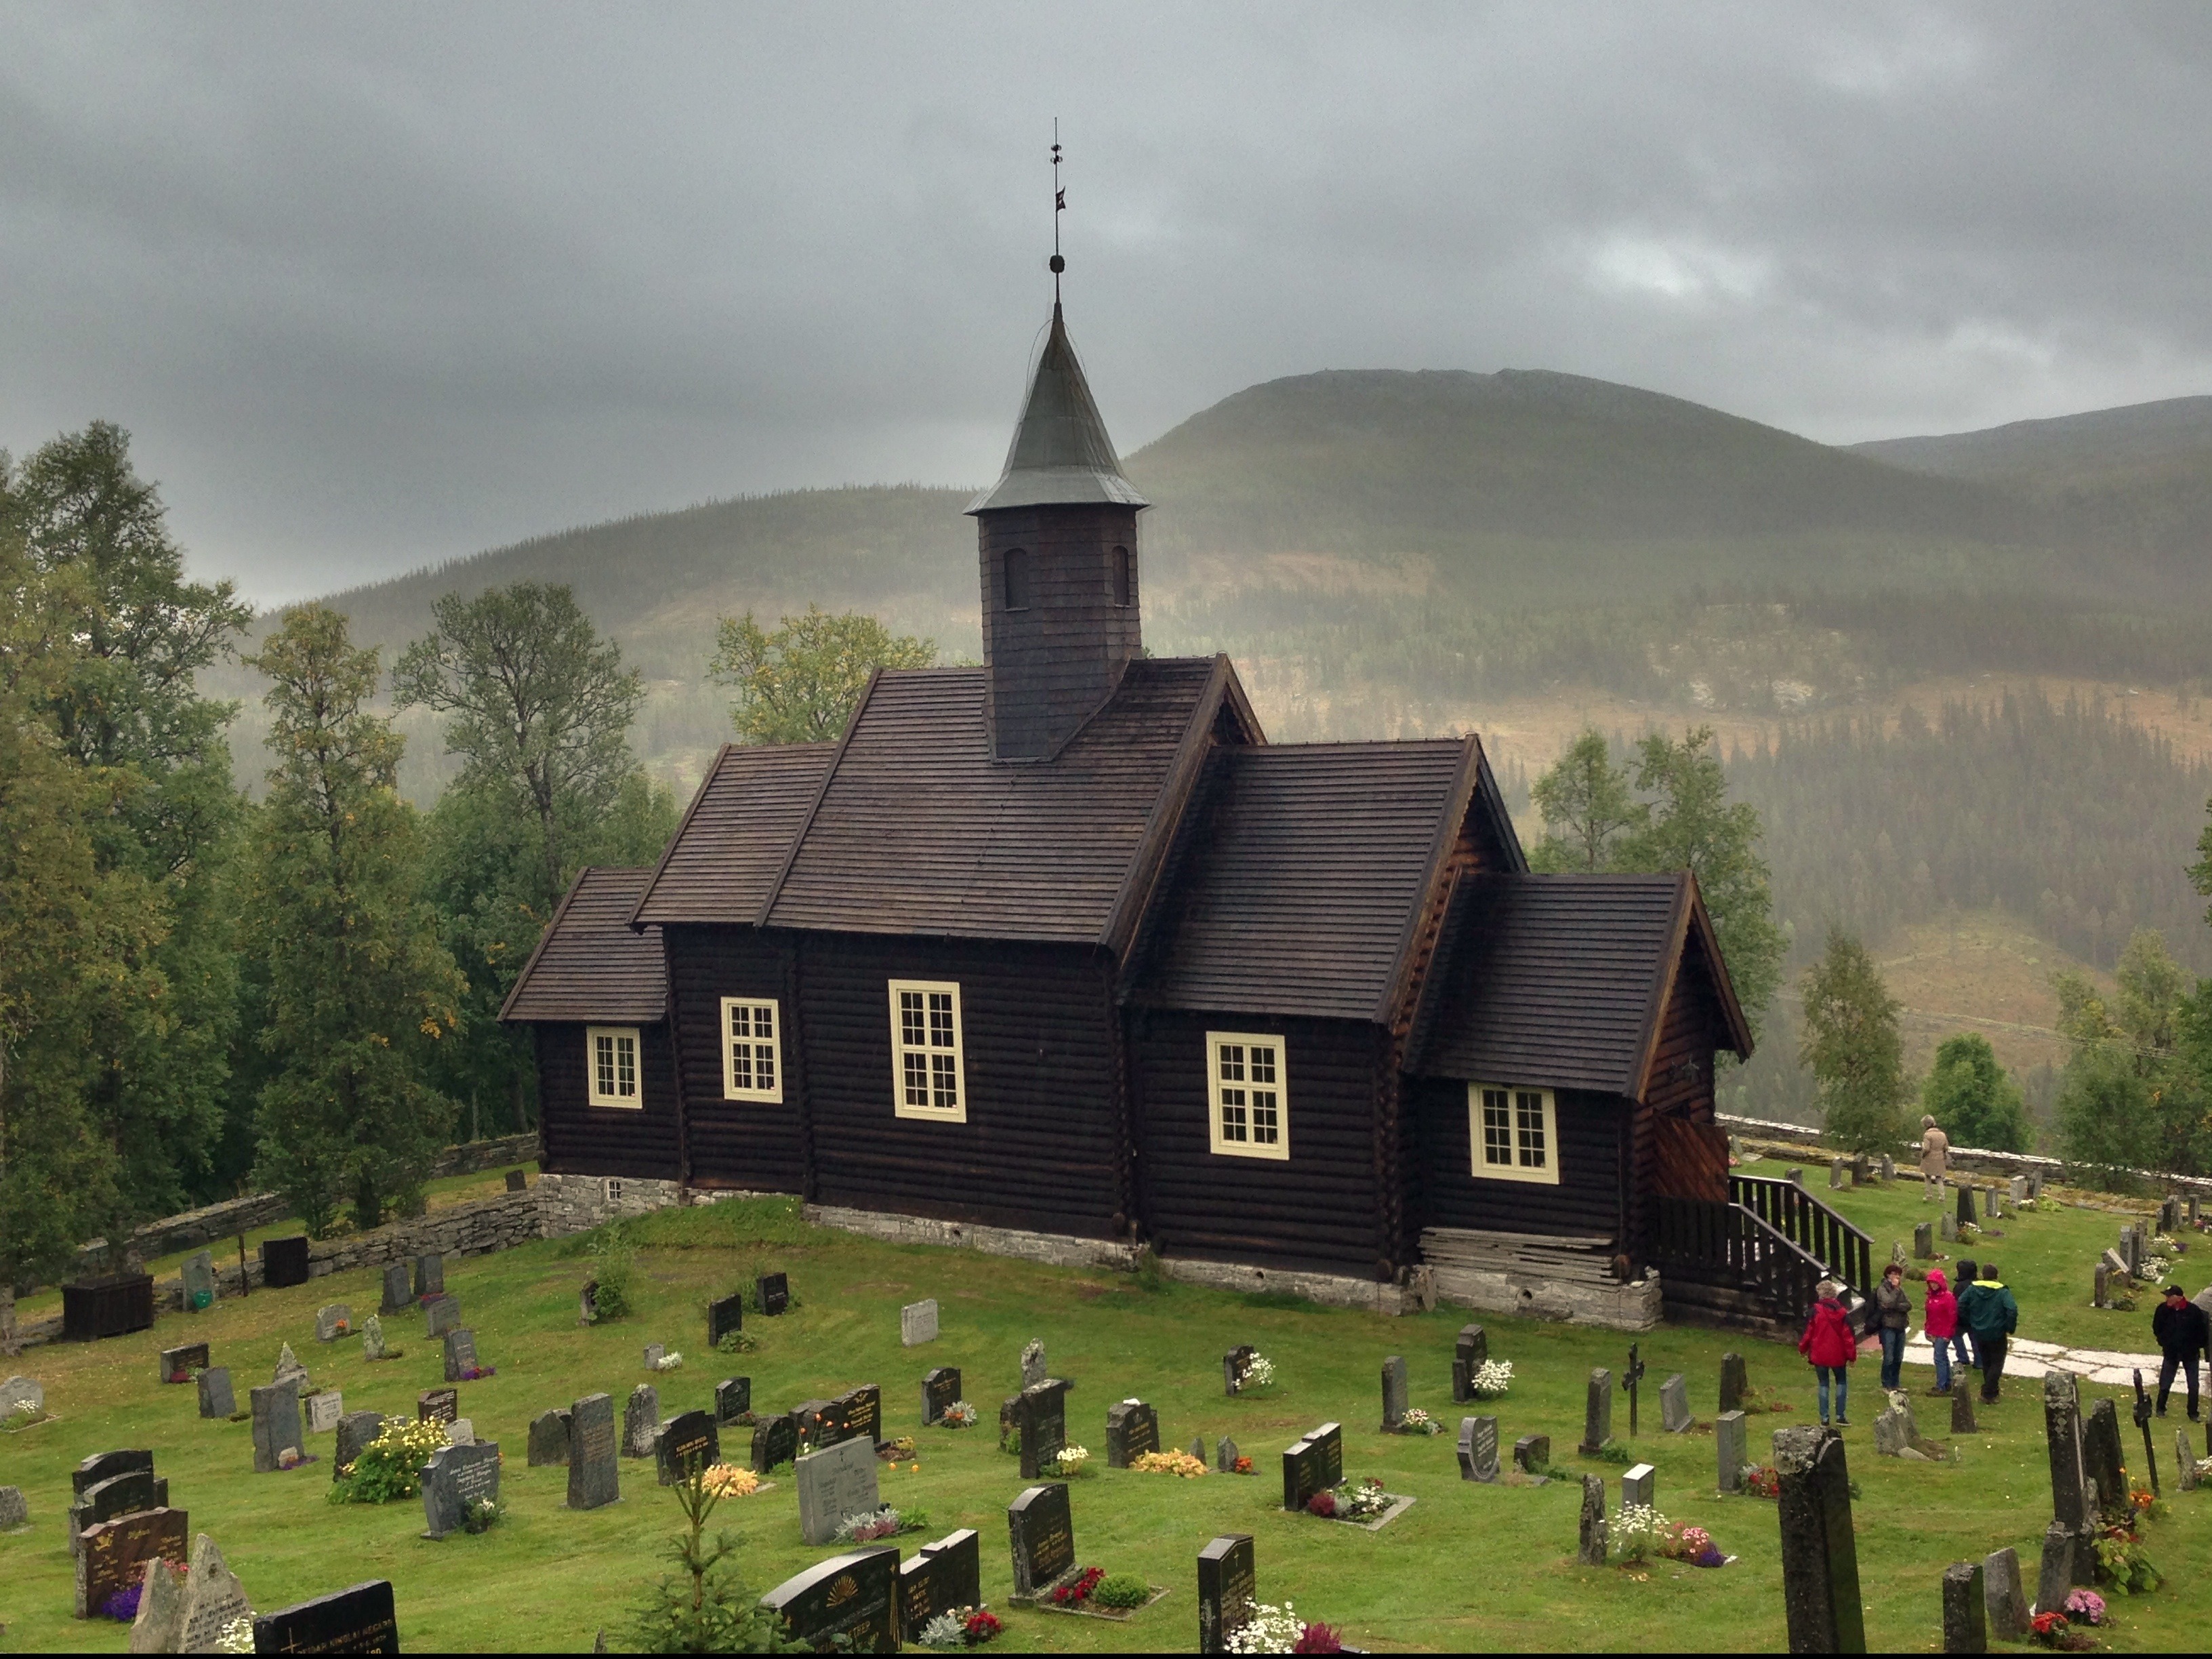
landscape, tree, grass, sky, house, building, cottage, church, chapel, cemetery, place of worship, estate, bergdorf, historic site